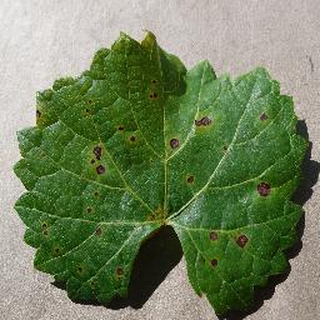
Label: grape_black_rot